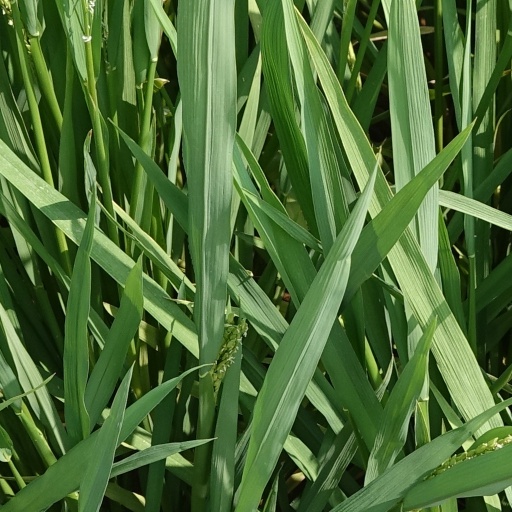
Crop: rice